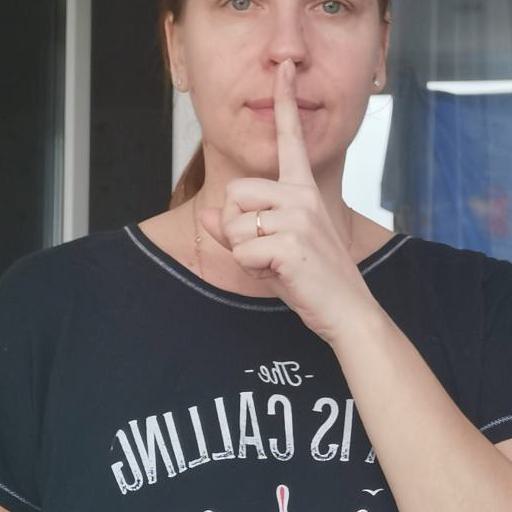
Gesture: mute